Answer in natural language. Which object is closer to the camera taking this photo, brown wooden bat or gray colour chair  shape square? Choose between the following options: gray colour chair  shape square or brown wooden bat
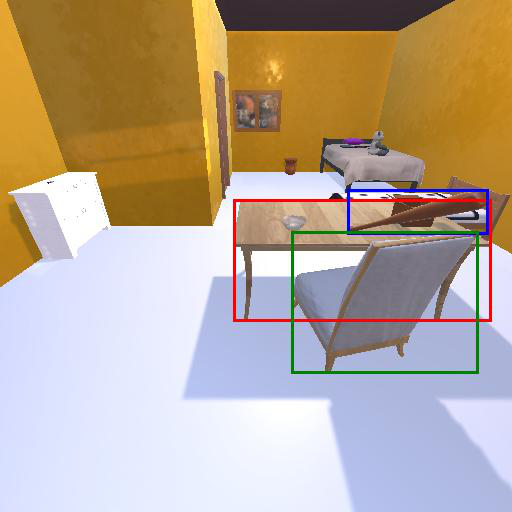
<answer>brown wooden bat</answer>